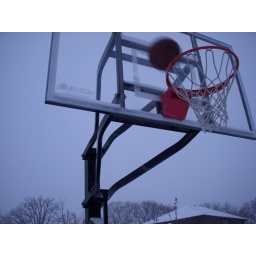
ball in basket